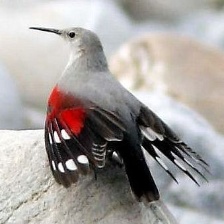
Species: WALL CREAPER
Scientific name: TICHODROMA MURARIA